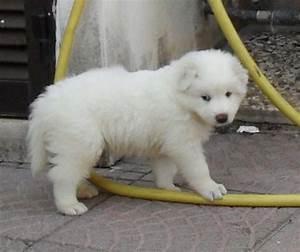
dog